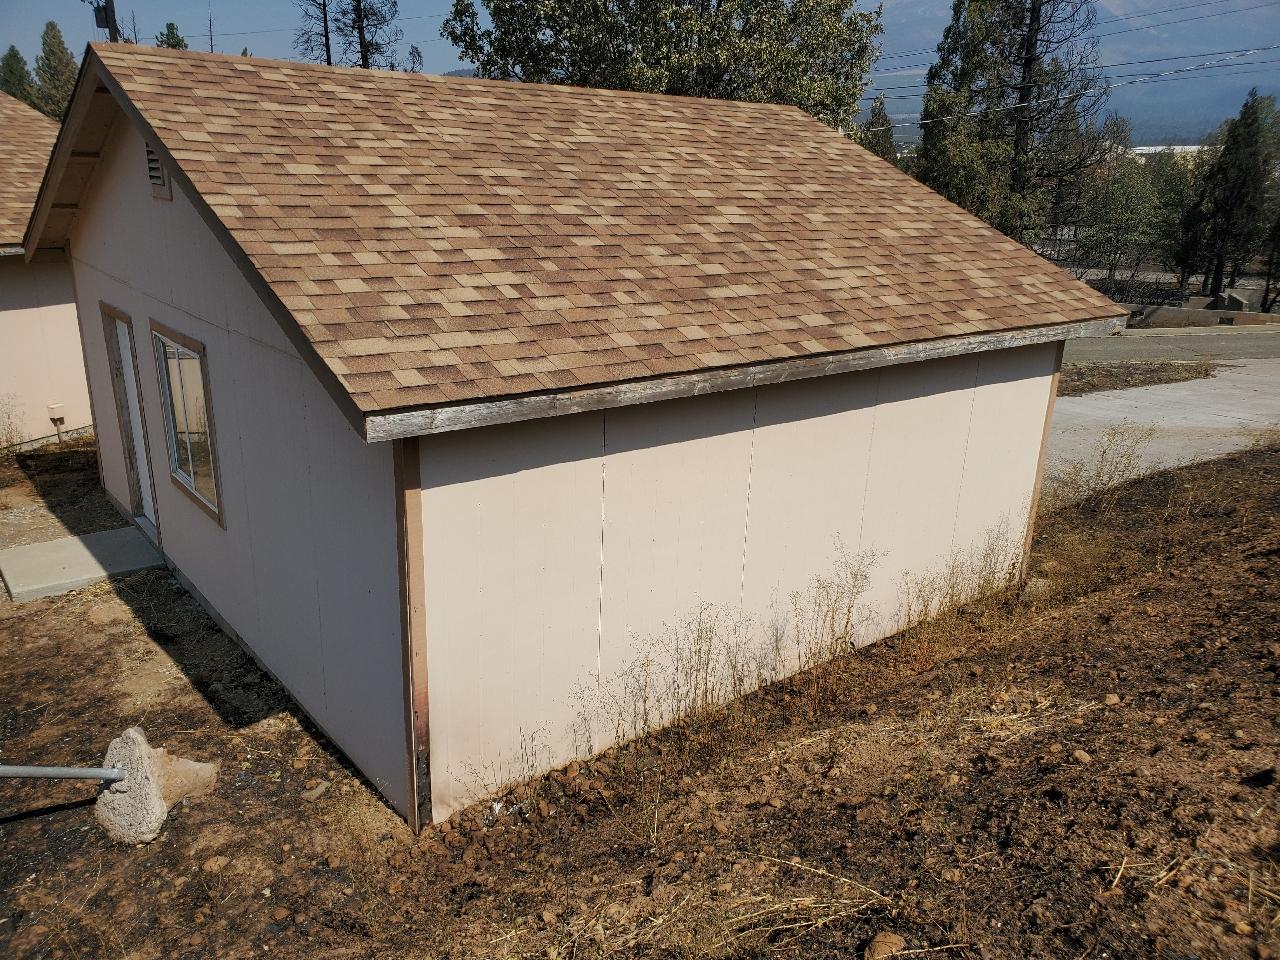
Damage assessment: affected